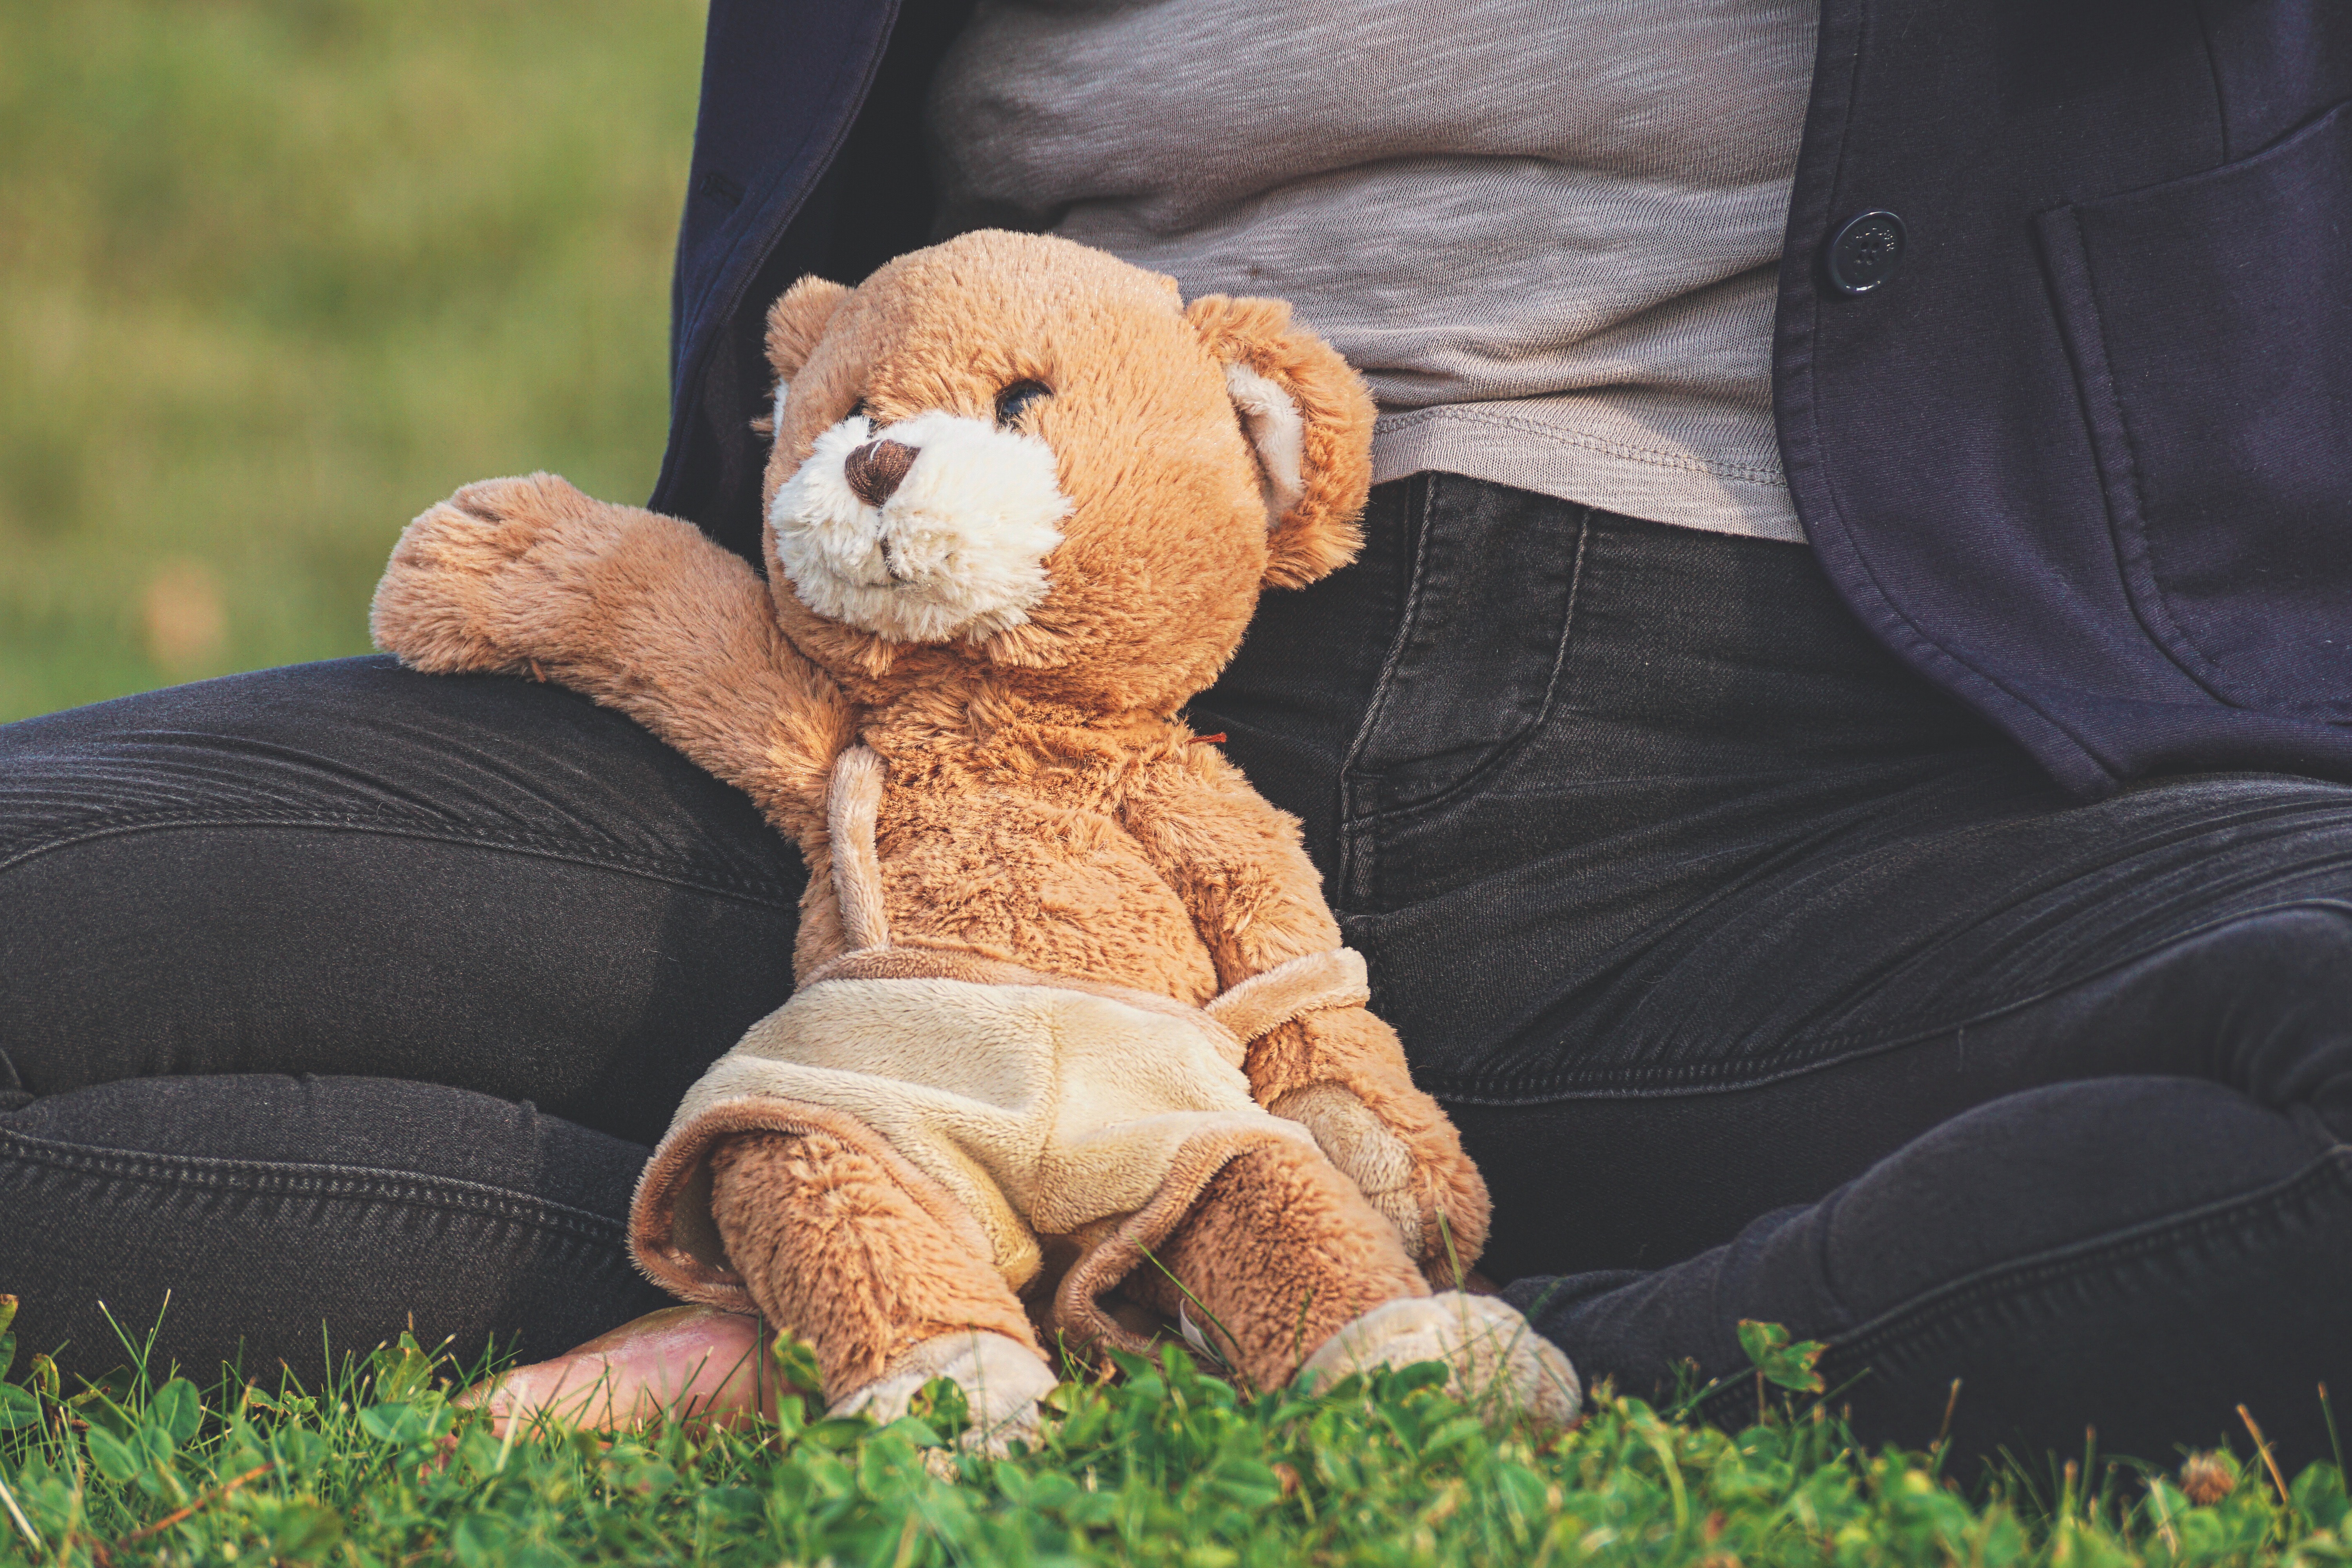
teddy bear, stuffed toy, toy, plush